Shaftesbury plc

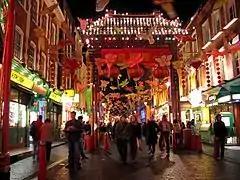
Chinatown in London where the company owns over 100 buildings

Shaftesbury's portfolio extends to nearly 15 acres in London's West End. It comprises nearly 600 buildings, located close to the West End's major visitor attractions, and mainly clustered in Carnaby Street, Seven Dials and Chinatown, together with substantial ownerships in east and west Covent Garden, Soho and Charlotte Street. In addition, the company has a 50% interest in a further 1.9 acres in Covent Garden, held in its Longmartin joint venture. In late 2017, the company increased its investment in the Seven Dials, London area.